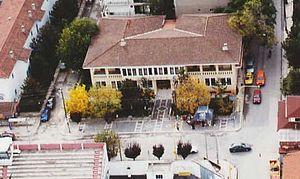
Ptolemaïda, Ptolémaïde ou Ptolémaïs est une ville du nome de Kozani en Macédoine-Occidentale en Grèce. Elle est la capitale du dème d’Éordée, créé en 2010.